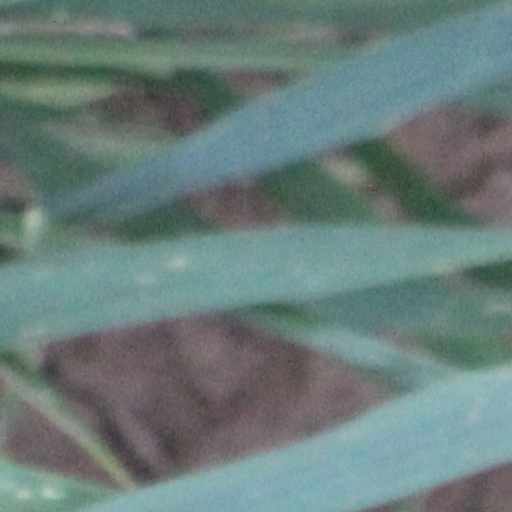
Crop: wheat